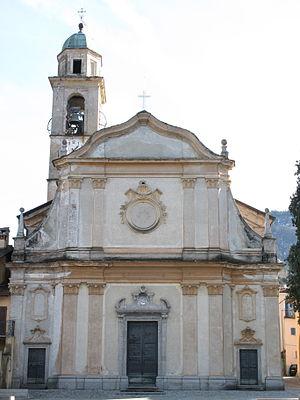
Bellagio est une commune italienne de la province de Côme en Lombardie, située sur le lac de Côme.